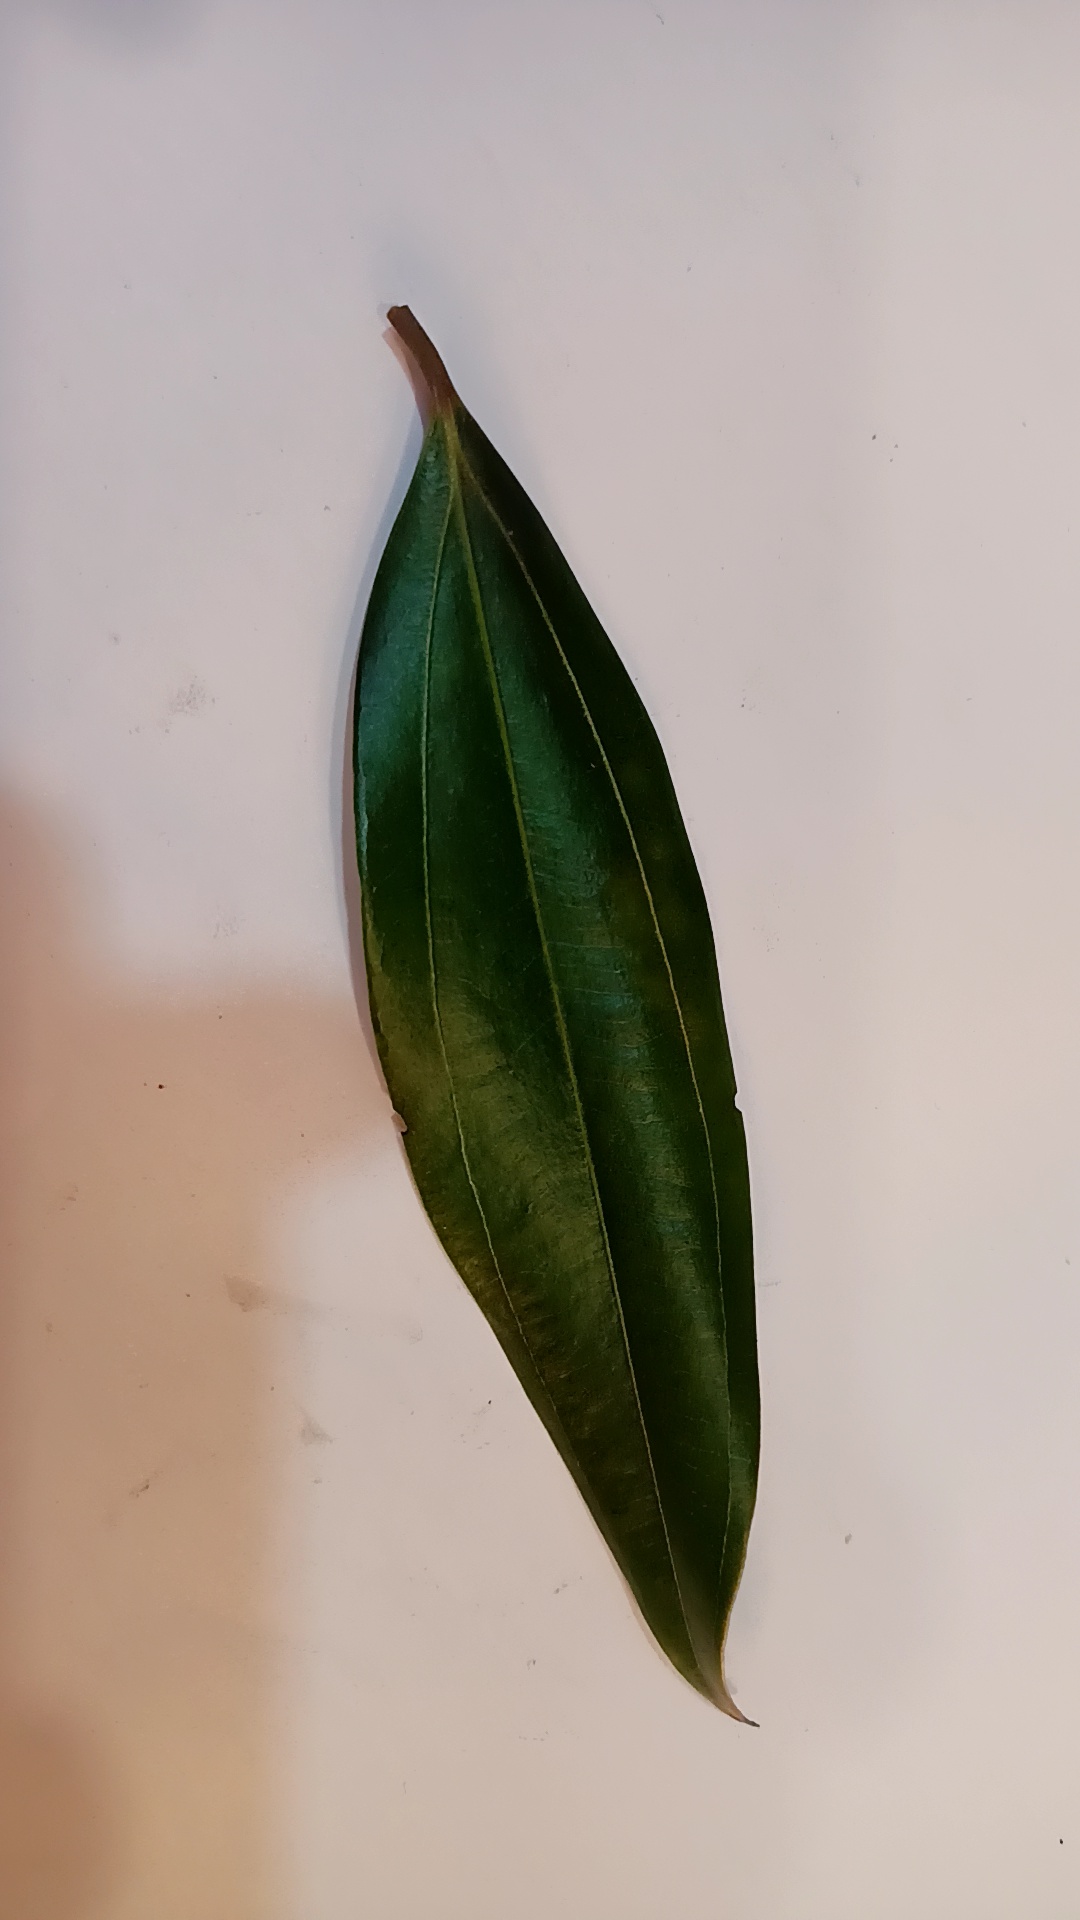
Label: Healthy